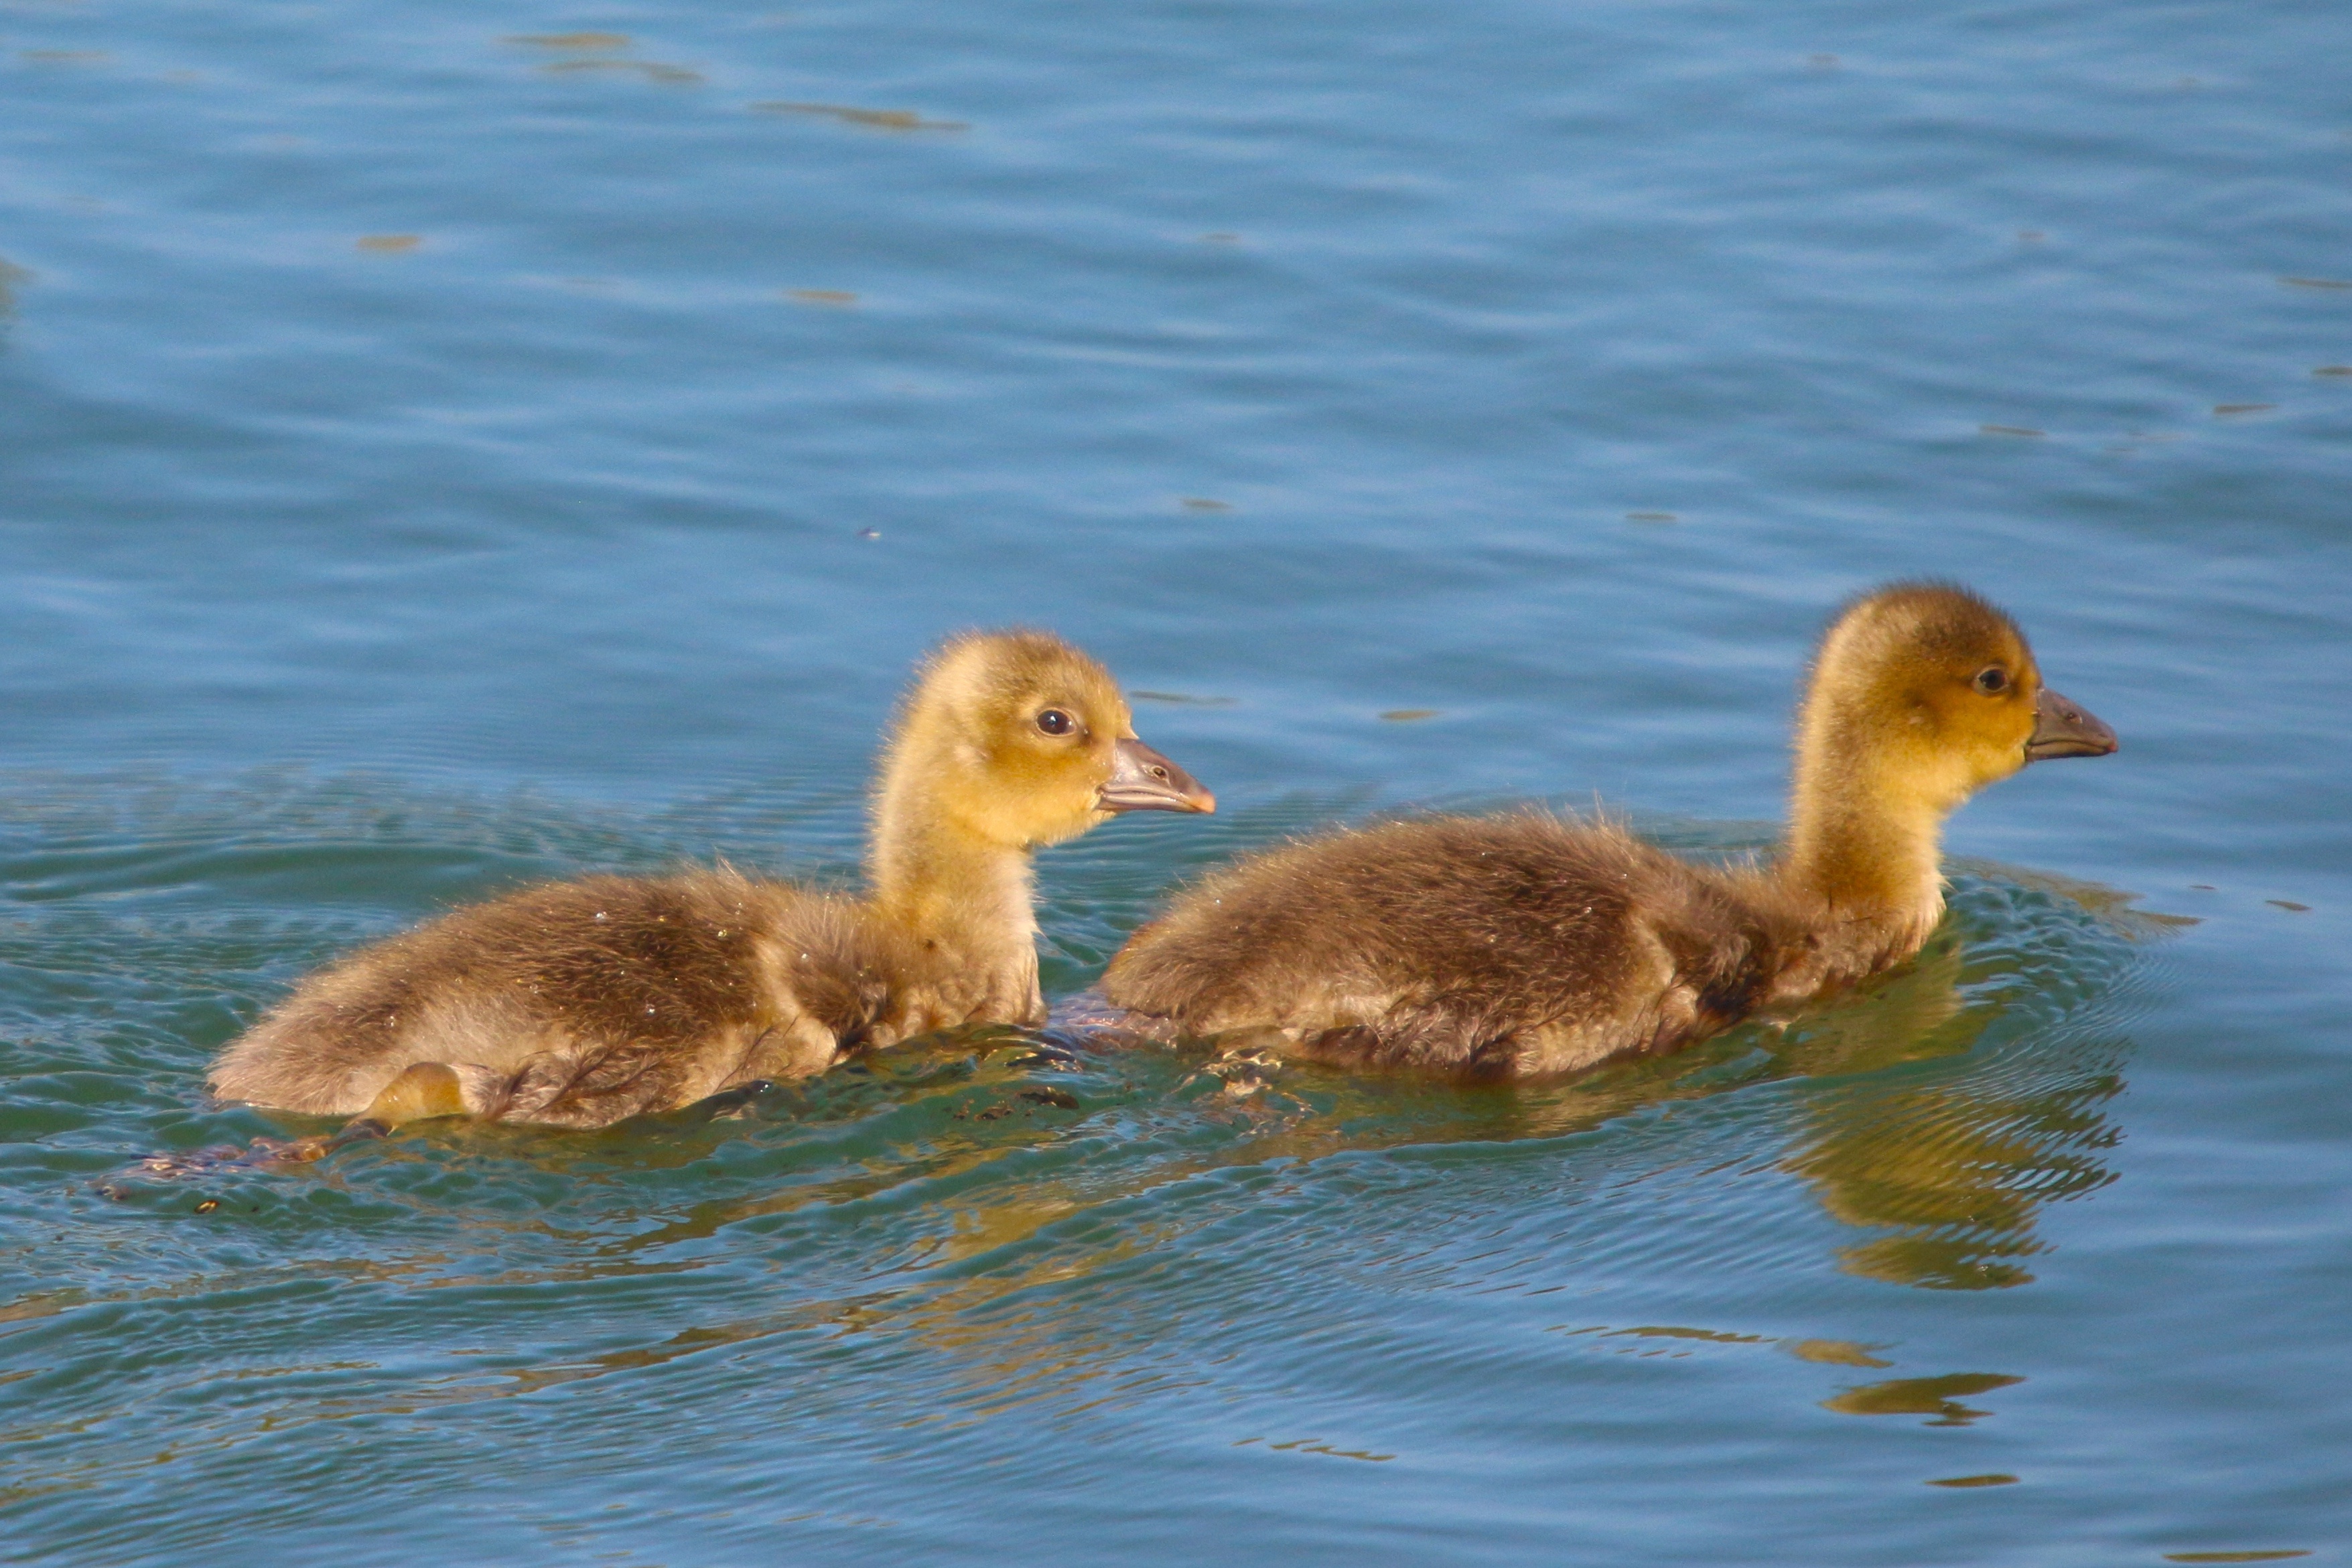
bird, wildlife, young, fluffy, beak, fauna, duck, animals, vertebrate, ducks, waterfowl, water bird, ducks geese and swans, seaduck